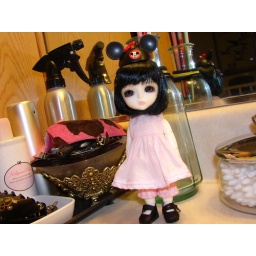
the cute dress and bloomers were made by melissa_an_brown